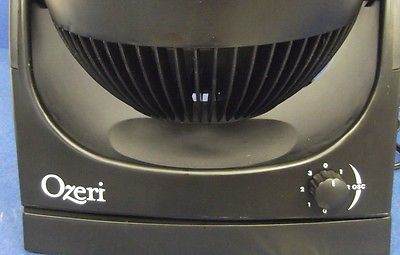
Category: fan